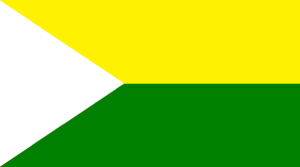
La Troncal est un canton d'Équateur situé dans la province de Cañar.